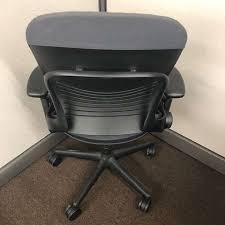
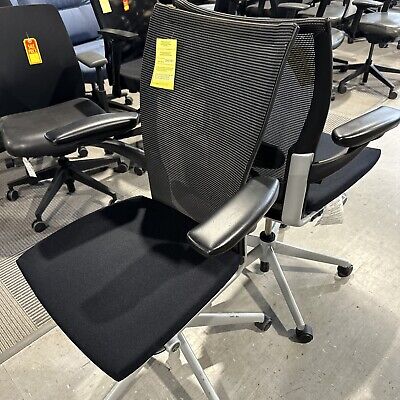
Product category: items_chair
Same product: no